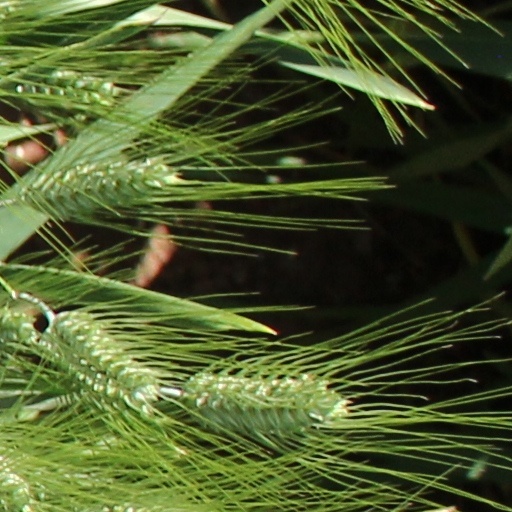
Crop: wheat